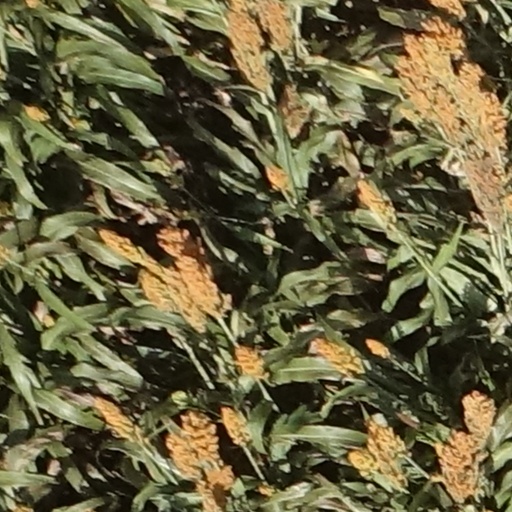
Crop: sorghum